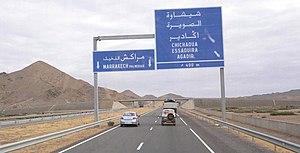
A3 Autoroute Casablanca Agadir